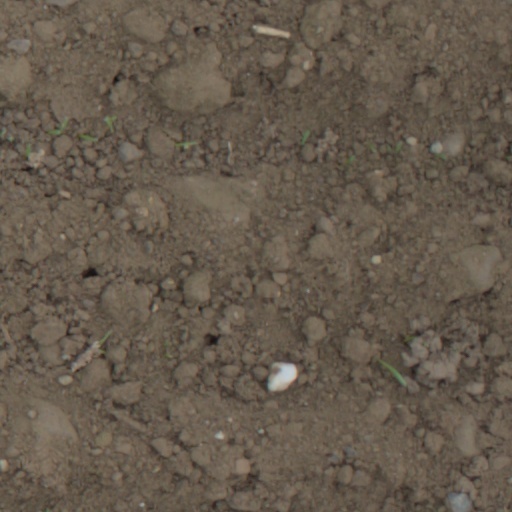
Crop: wheat